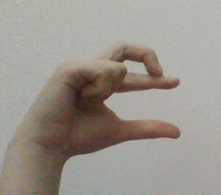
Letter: thal